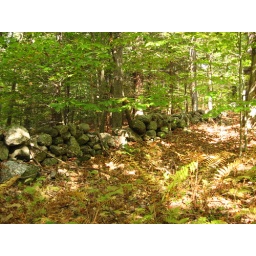
An old stone wall in the woods near the Geographic Center of New Hampshire